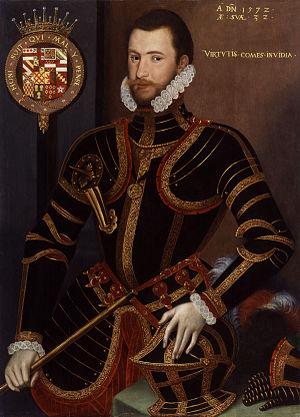
Walter Devereux, 1ᵉʳ comte d'Essex, né le 16 septembre 1541 et mort le 22 septembre 1576, est un aristocrate et général anglais.